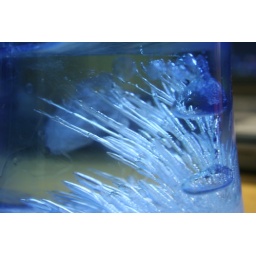
My water bottle froze very strangely in my refrigerator.